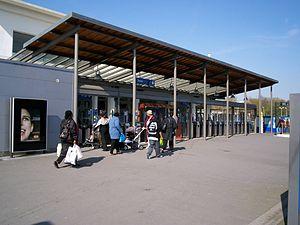
La gare du Vert-Galant est une gare ferroviaire française située au sud-est du territoire de la commune de Villepinte, à la limite de Tremblay-en-France à l'est et de Vaujours au sud, dans le département de la Seine-Saint-Denis, en région Île-de-France.